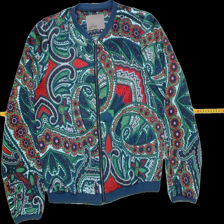
View: front
Type: Jacker
Category: Ladies
Brand: Vero moda
Colors: Multicolor
Material: 100% polyester
Pattern: Geometric print
Cut: Regular, Collar
Size: S
Season: All
Trend: No trend
Stains: Yes
Price range: <50
Recommended usage: Export